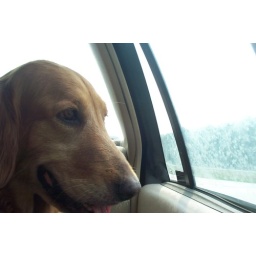
Taken in the car on the way home from the dog park, August 2, 2006.